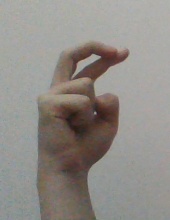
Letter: zay